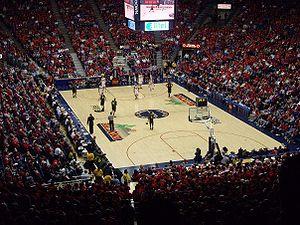
Le McKale Memorial Center est une salle omnisports située sur le campus de l'Université d'Arizona à Tucson dans l'Arizona.